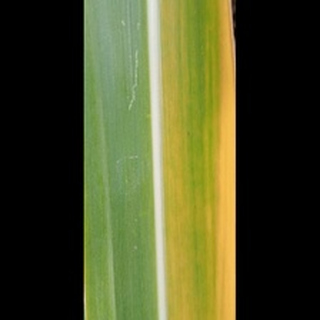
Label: sugarcane_yellow_leaf_disease